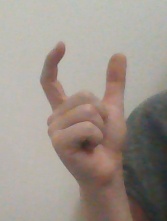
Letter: nun